Shattered Idols

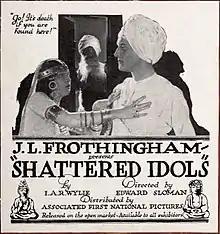
Advertisement

Shattered Idols is a 1922 American drama film directed by Edward Sloman and written by William V. Mong. It is based on the 1912 novel "The Daughter of Brahma" by I. A. R. Wylie. The film stars Marguerite De La Motte, William V. Mong, James W. Morrison, Frankie Lee, Ethel Grey Terry, and Alfred Allen. The film was released on February 6, 1922, by Associated First National Pictures.